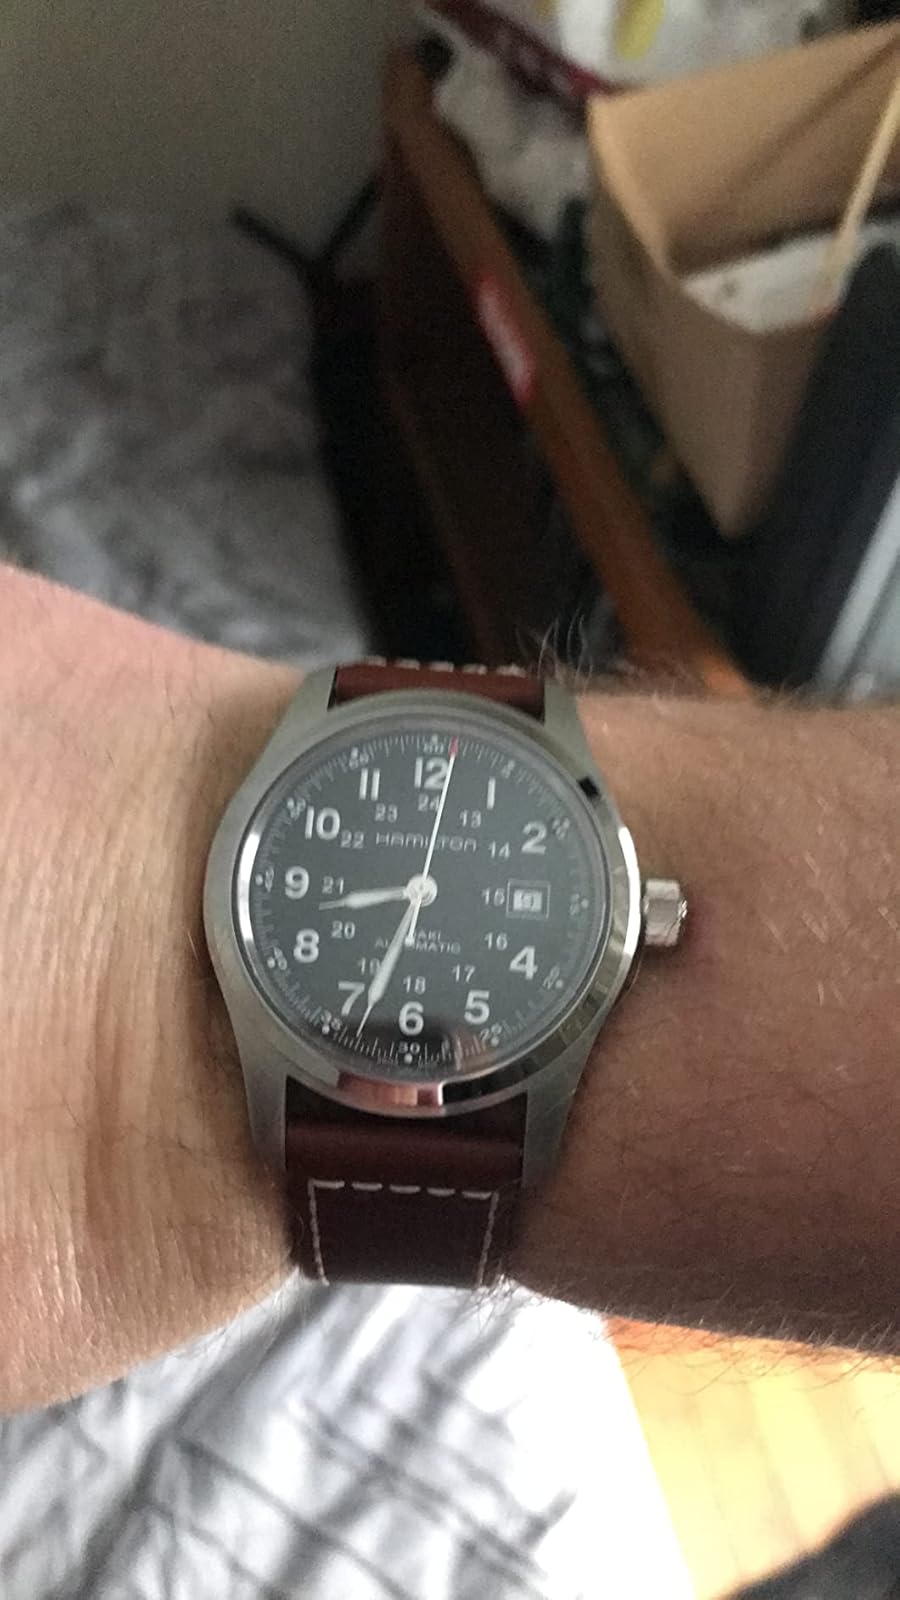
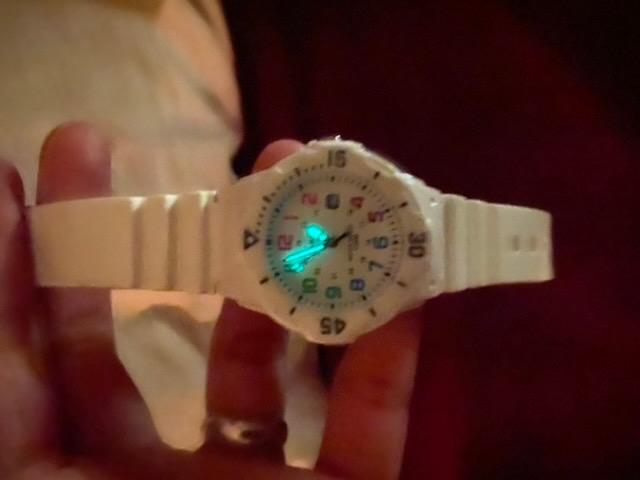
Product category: accessories_watch
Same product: no